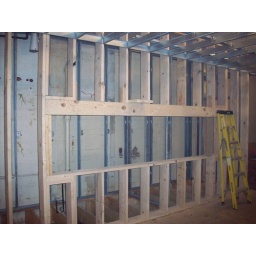
The opening in this frame wall will house a built-in aquarium that will act as a backsplash for the kitchen cabinets.